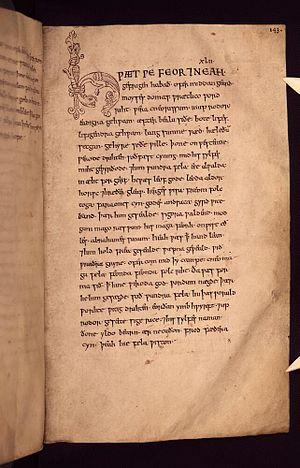
L'Exode est un poème en vieil anglais qui figure dans le manuscrit Junius. Long de 590 vers, il s'agit d'une variante sur le récit biblique de l'Exode hors d'Égypte des Hébreux, avec le passage de la mer Rouge, correspondant approximativement aux chapitres 13,20 à 14,31 du Livre de l'Exode. Bien que ce récit provienne de l'Ancien Testament, le poème est imprégné d'exégèse chrétienne, le voyage des Hébreux correspondant allégoriquement à la vie d'un membre de l'Église.